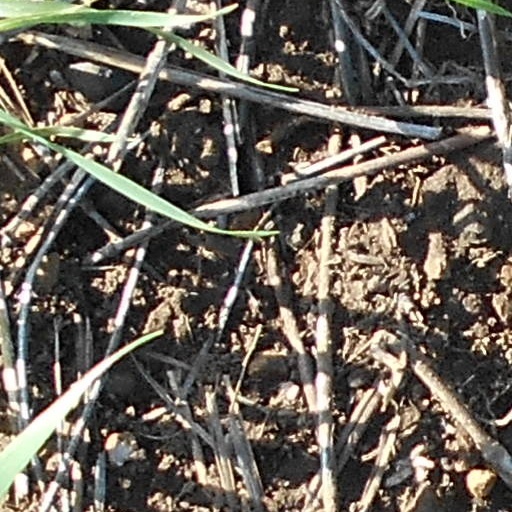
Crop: wheat